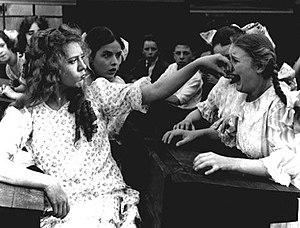
Le bashing est un emprunt lexical à l'anglais utilisé pour décrire le « jeu » ou la forme de défoulement qui consiste à dénigrer collectivement une personne ou un sujet. Lorsque le bashing se déroule sur la place publique, il s'apparente parfois à un « lynchage médiatique ». Le développement d'Internet et des réseaux sociaux a offert au bashing un nouveau champ d'action, en permettant à beaucoup plus de monde de participer dans l'anonymat à cette activité collective.
La psychologie de l'enfant est une discipline de la psychologie qui a pour objet d'étude les processus de pensée et des comportements de l'enfant, son développement psychologique et ses problèmes éventuels. Elle prend en compte son environnement.